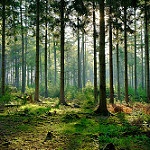
Scene: Outdoor